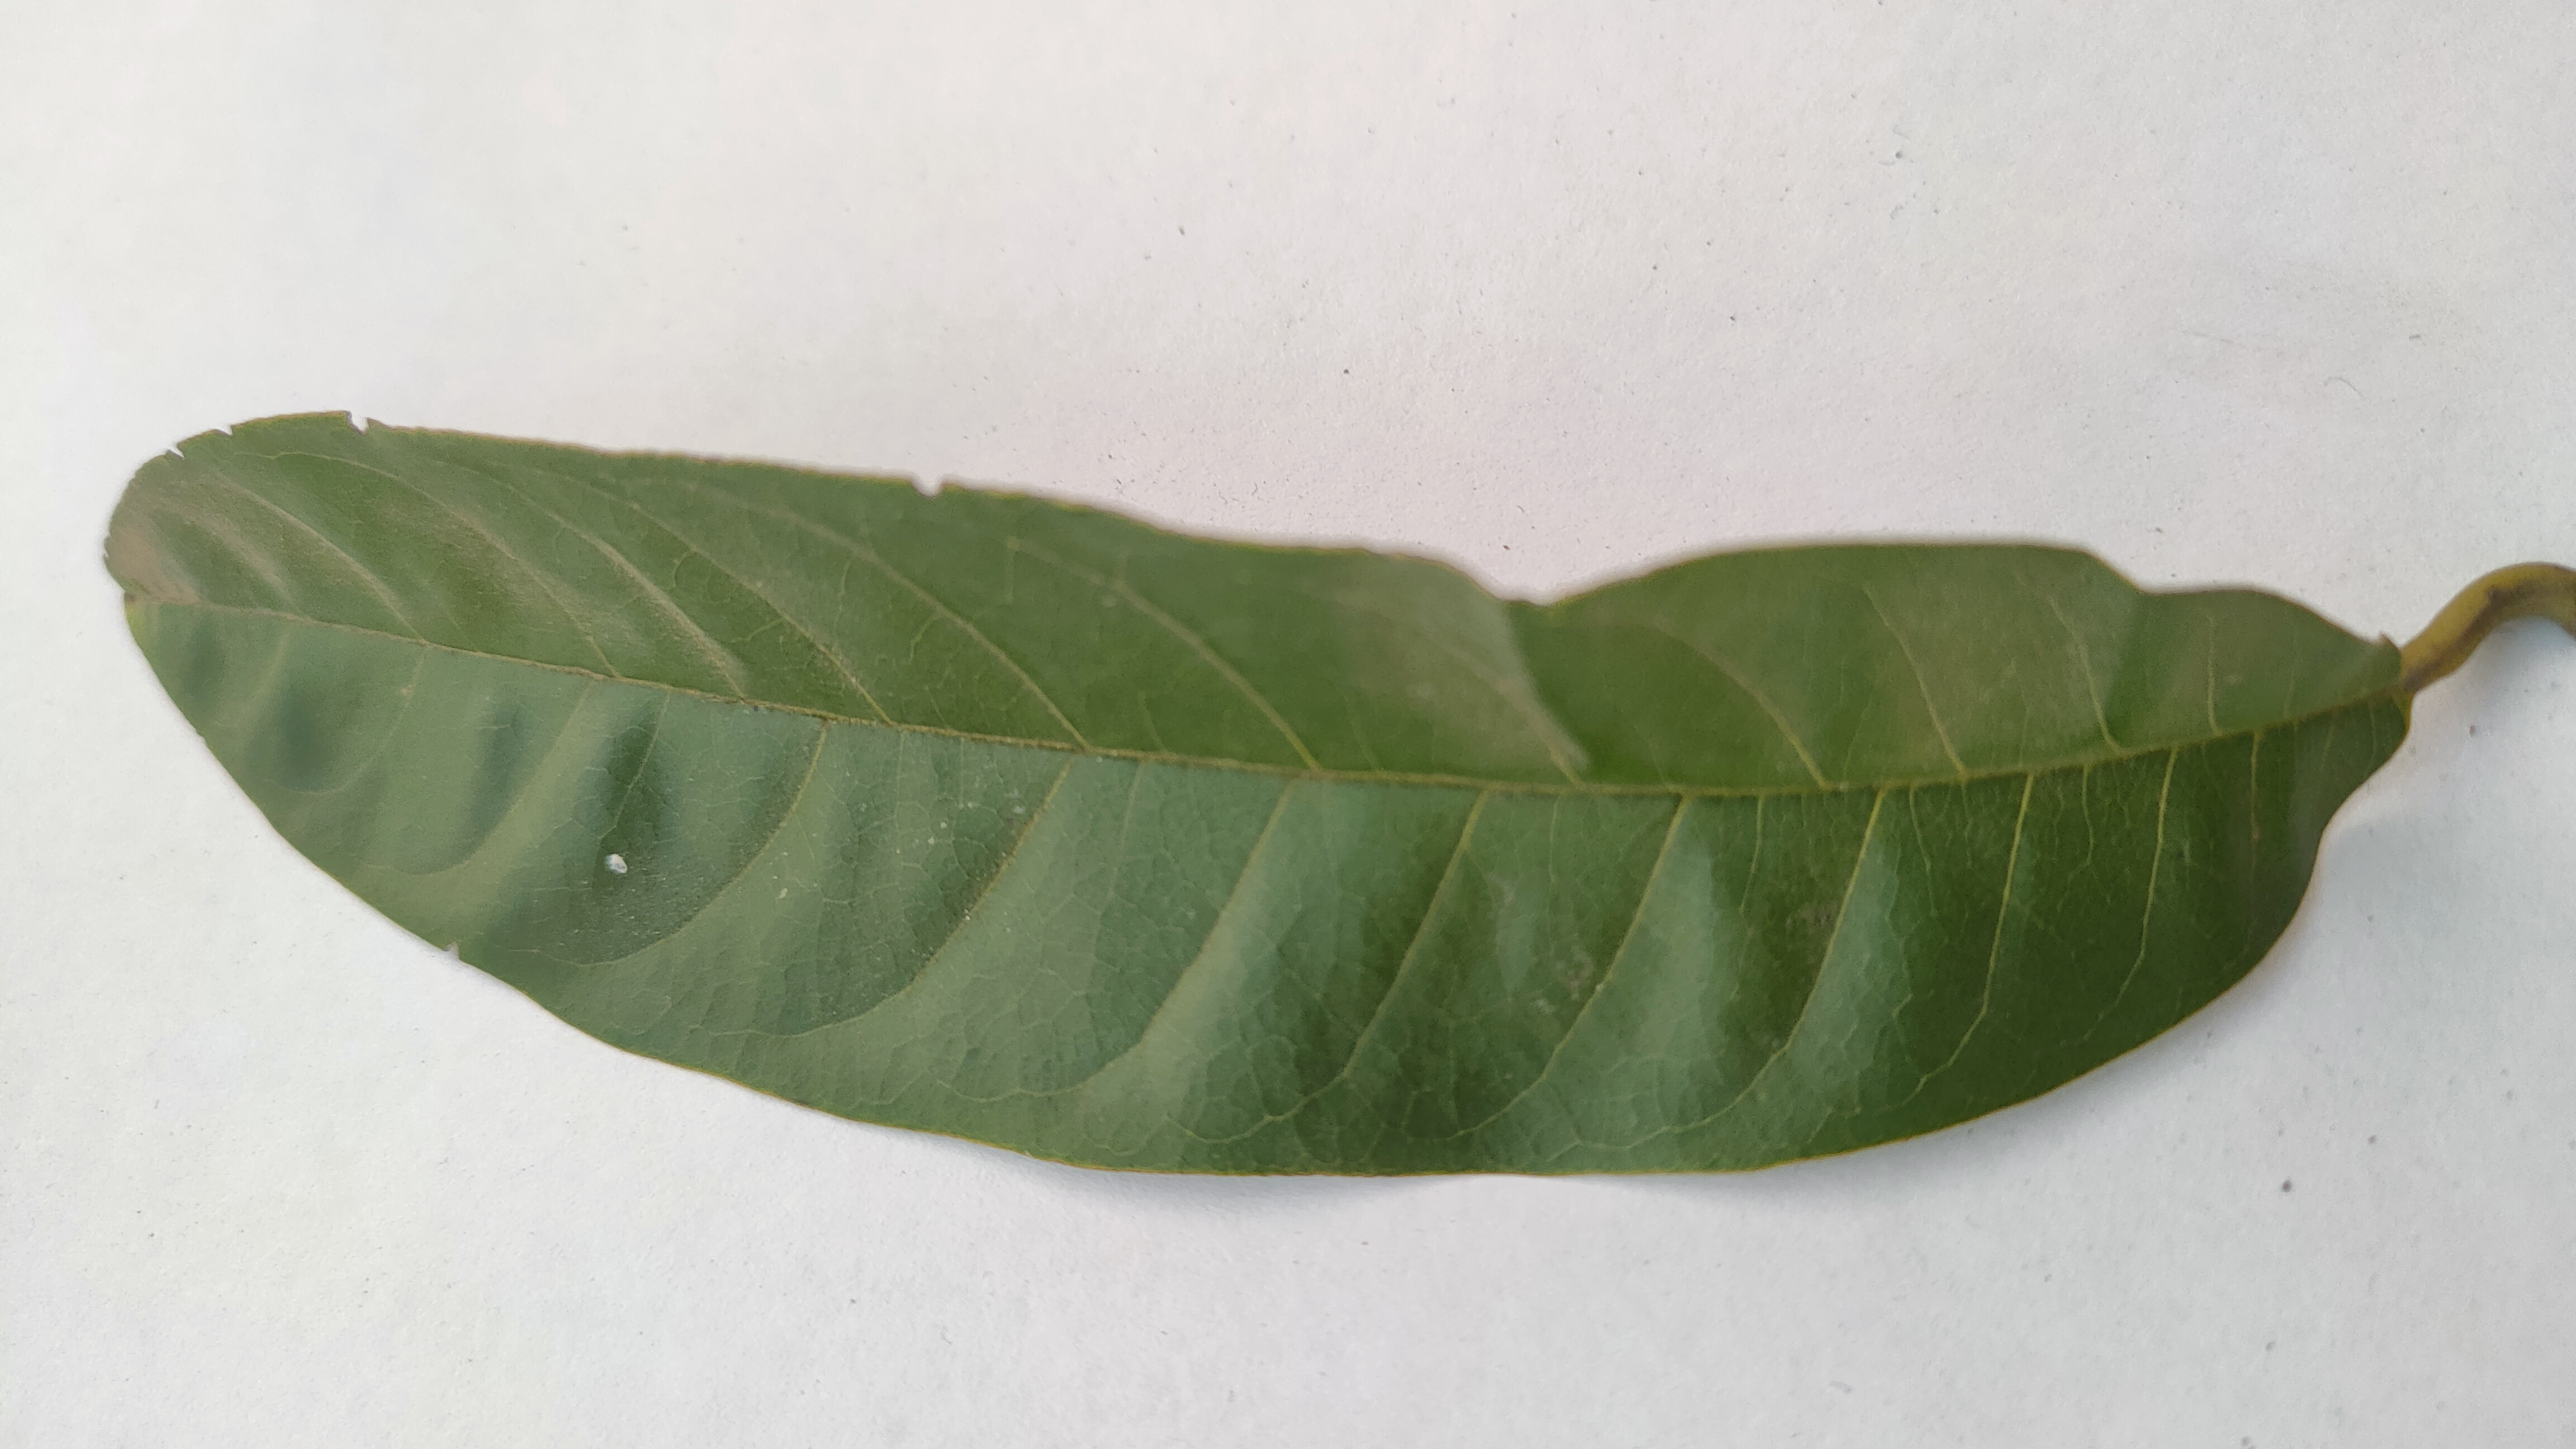
Leaf variety: Custard Apple